The Quiet Man

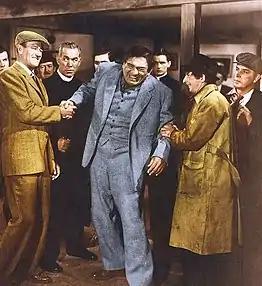
Sean Thornton (John Wayne) and Squire Danaher (Victor McLaglen) aggressively shake hands, testing each other's strength.

The Quiet Man is a 1952 American romantic comedy drama film directed and produced by John Ford, and starring John Wayne, Maureen O'Hara, Victor McLaglen, Barry Fitzgerald, Arthur Shields and Ward Bond. The screenplay by Frank S. Nugent was based on a 1933 "Saturday Evening Post" short story of the same name by Irish author Maurice Walsh, later published as part of a collection titled "The Green Rushes". The film features Winton Hoch's lush photography of the Irish countryside and a long, climactic, semi-comic fist fight.